Louis Frank (lawyer)

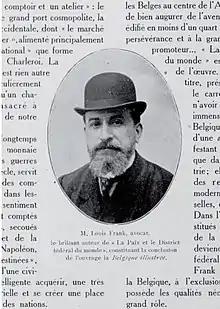
Photograph of Louis Frank in "L’Expansion belge", published in 1911

Louis Frank (Brussels, January 22, 1864 – Brussels, July 25, 1917 ) was a Belgian lawyer, philosopher and pioneer of the Belgian feminist movement.